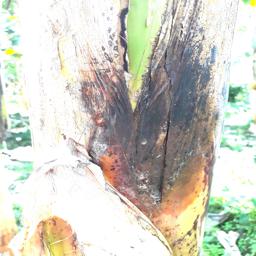
Label: PSEUDOSTEM WEEVIL